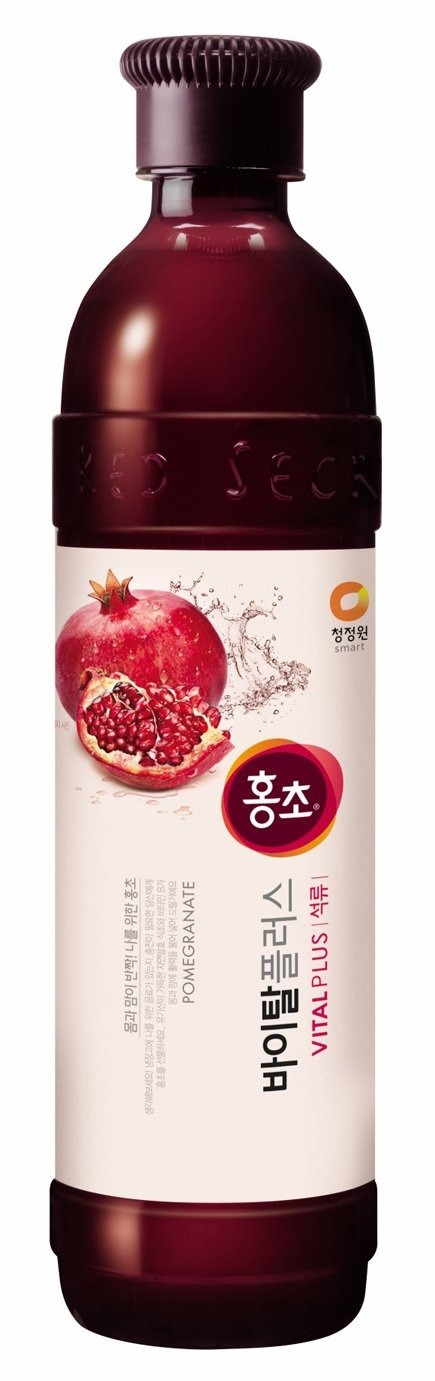
Item Name: (NEW) Hongcho Vital Plus Pomegranate Vinegar Drink (Pack of 2)
Bullet Point 1: Pack of 2
Bullet Point 2: 1 bottle = 900 ML ,
Bullet Point 3: Flavor also available in blueberry / kiwi & grape
Bullet Point 4: Dilute with ice cold water, carbonated water, add to your favorite cocktail, milk, yogurt, smoothie!
Bullet Point 5: Try it as salad dressing with olive oil
Value: 61.2
Unit: Fl Oz

Price: 17.95